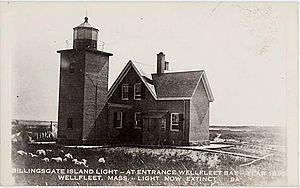
Cette liste des îles englouties recense, classifie et illustre les îles connues, nommées et notoires qui ont par la suite disparu de la carte.